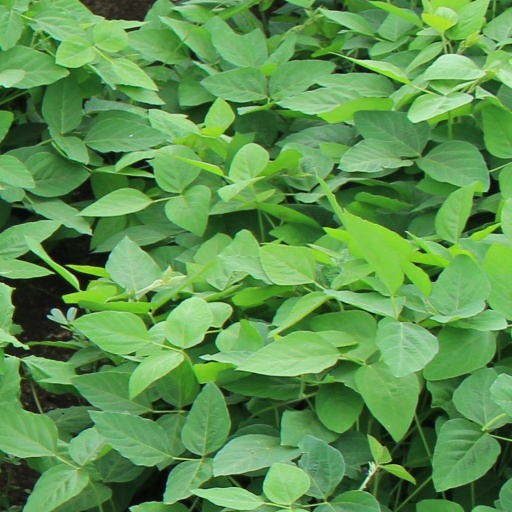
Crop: soybean